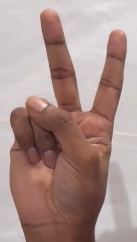
ASL sign: 2